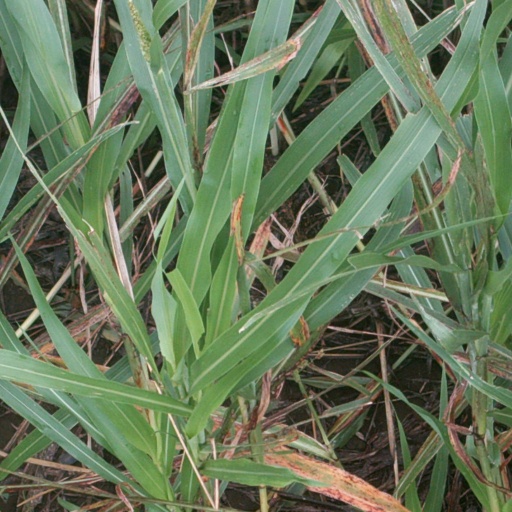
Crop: sorghum